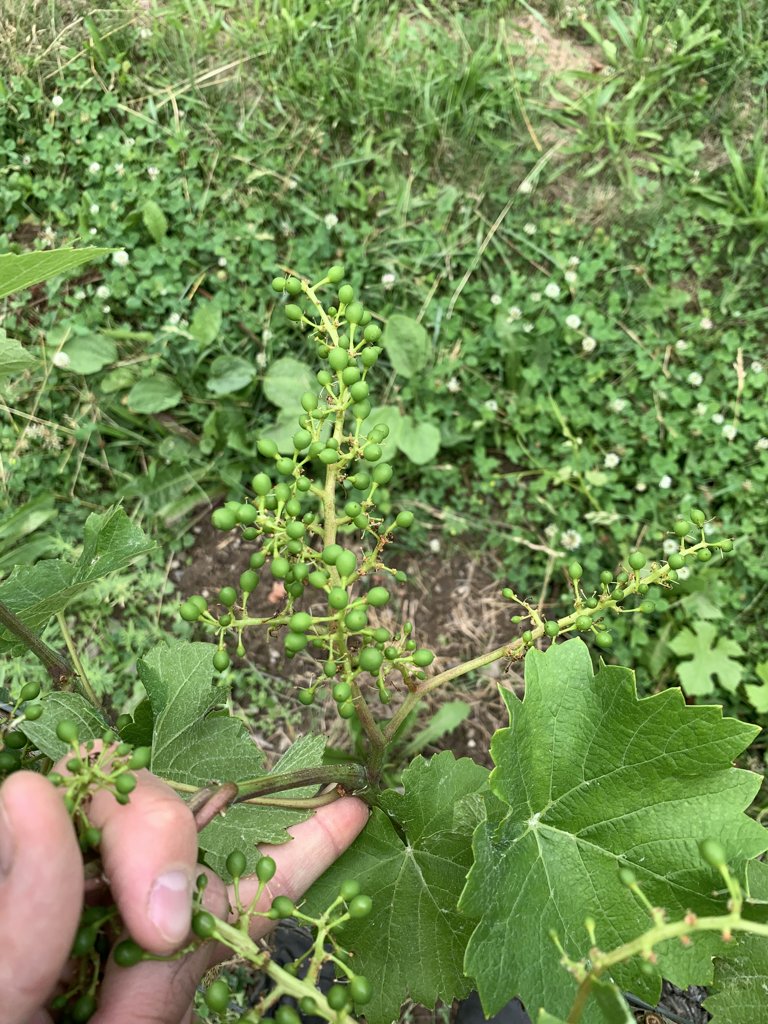
Berries visible: 166
Grape clusters: 3